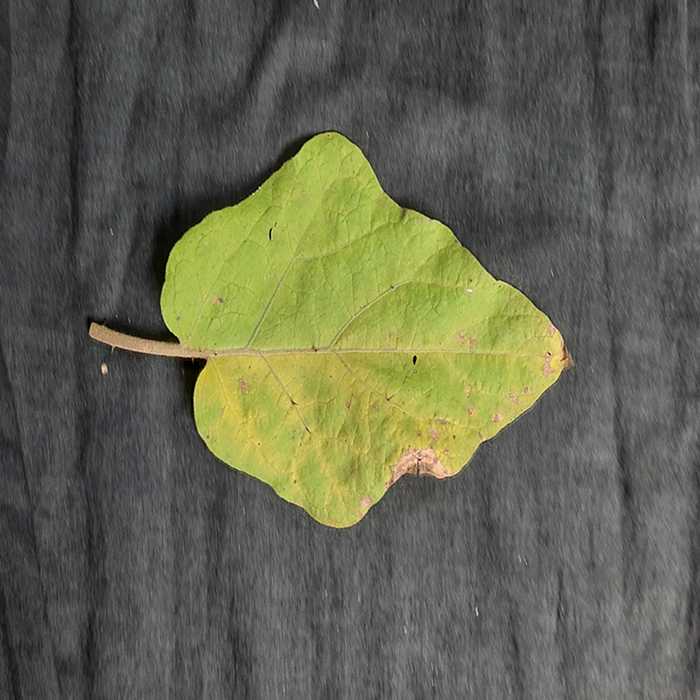
Plant: Eggplant
Label: Eggplant verticillium wilt